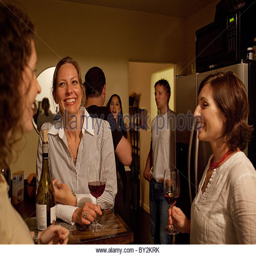
young people enjoy wine and conversation during a dinner party